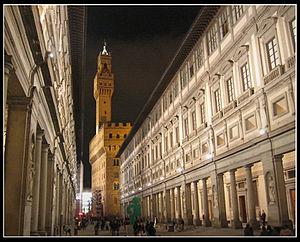
1560 :